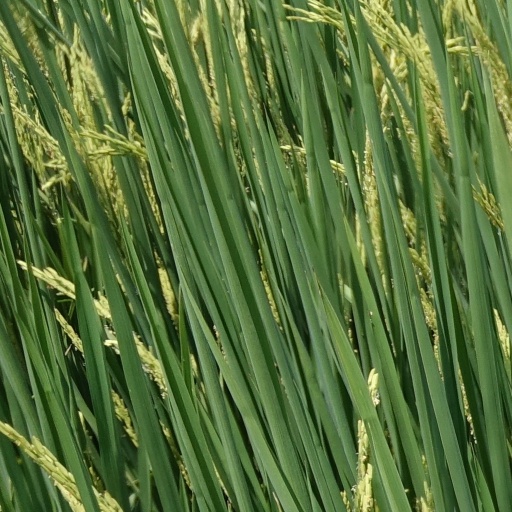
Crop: rice